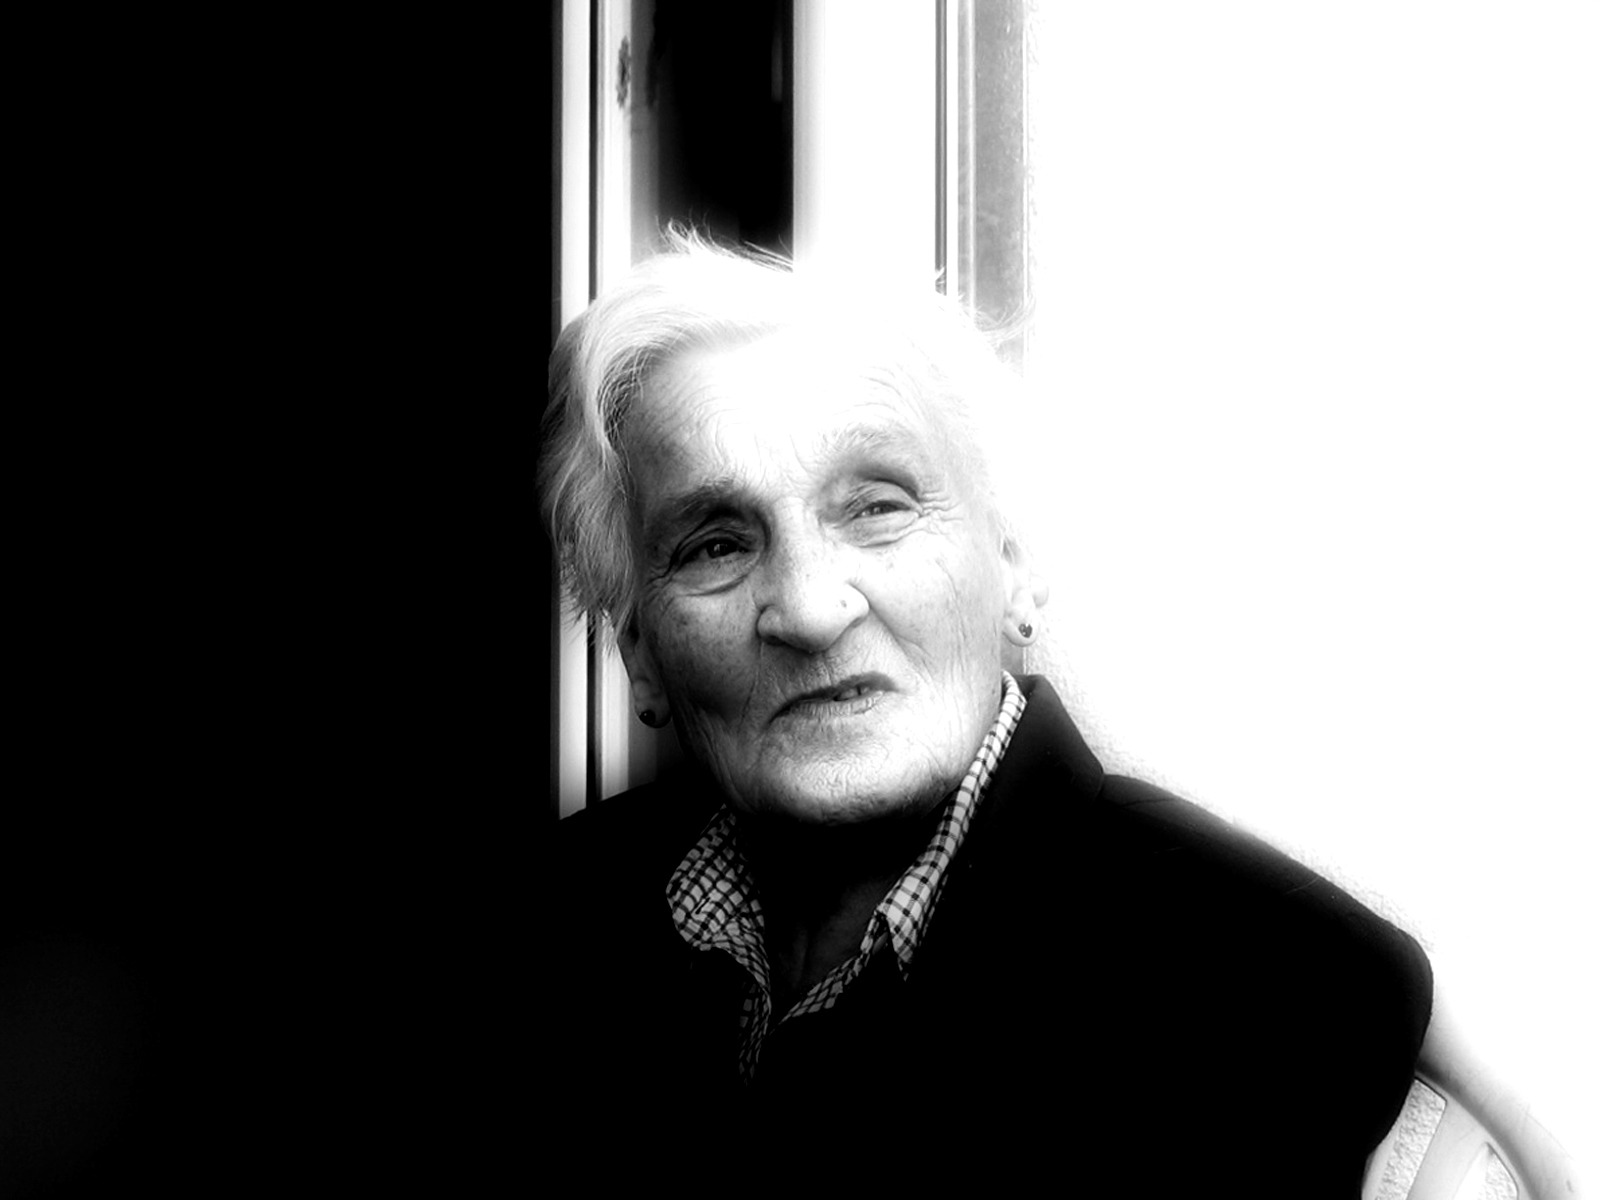
person, black and white, woman, old, portrait, think, human, care, monochrome, grandma, face, fear, gentleman, age, fold, spirit, character, seniors, bless you, supply, disease, dependent, care for the elderly, constant, retirement home, care costs, nationals, old people's home, monochrome photography, age spots, facial hair, dementia, alzheimer's, calcification, need of care